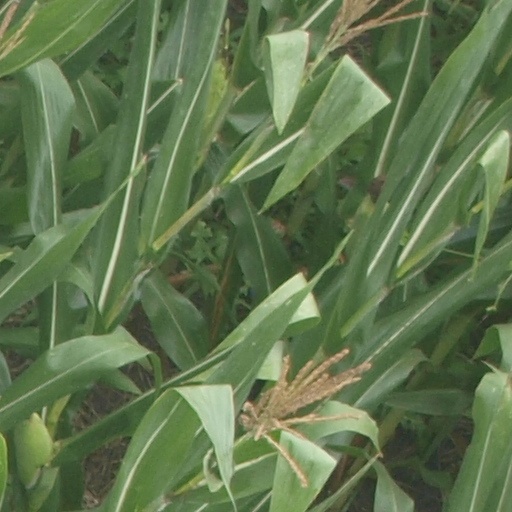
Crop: maize; corn